Canadair

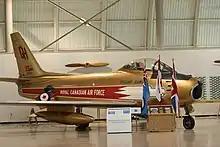
Canadair Sabre in the colours of the Golden Hawks, on display at the Canadian Warplane Heritage Museum, Mount Hope, Ontario

During the immediate postwar era, Canadair purchased the "work in progress" on the existing Douglas DC-3/C-47 series. In 1946, the Electric Boat Company, an American industrial group, bought a controlling interest in the company; shortly thereafter, the two companies merged to form the American company General Dynamics in 1952. During 1954, General Dynamics opted to purchase Convair, which had been created by the merger of Consolidated Aircraft and Vultee Aircraft; as a result of this purchase, Canadair was reorganised as Convair's Canadian subsidiary.